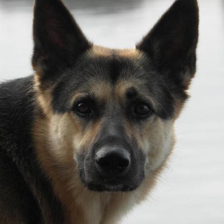
Label: animals